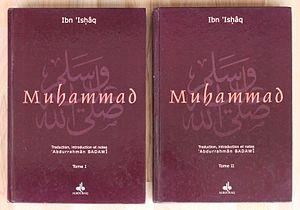
Ibn Ishaq, Muhammad, traduction française annotée Abdurrahman Badawî. Le texte arabe traduit est celui de l’édition de Ferdinand Wüstenfeld, dont la pagination est précisée entre crochets.
Les tribus musulmanes et juives de Yathrib sont la structure sociale au travers de laquelle s'organisent les forces politiques et religieuses, dans l'oasis de Médine, au début de l'Hégire. En s'appuyant sur les méthodes modernes de l'Histoire, cet article fait le point des connaissances sur le début de la carrière de Mahomet en tant que chef. L'histoire se démarque des textes religieux de l'islam en ce que, sans pour autant rejeter par principe les présentations classiques, celles-ci sont passées au crible de ces méthodes. Pour le contexte historique général, voir les articles Arabes et Histoire de l'expansion de l'islam. L'article est constitué du matériel publié par les auteurs, qui sont des historiens reconnus ou des traducteurs des textes historiques originaux. L'aspect religieux est hors sujet. Les historiens actuels reconnus, presque tous, ne suivent pas l'usage du français le plus courant et n'écrivent pas Mahomet. Maxime Rodinson nous dit que l'usage de Mahomet est fautif et il écrit : « On a essayé, sans trop de conviction, de redresser quelques usages fautifs du français. On a dit ainsi Mohammad et non Mahomet... ».